Jan Howard

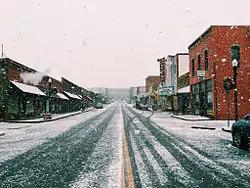
A downtown view of West Plains, Missouri, the hometown of Howard

Wood then brought his wife and children to Cairo, Illinois where he planned to work in a canning factory. After Lula discovered the dilapidated conditions in Cairo, she and her children left. Wood then moved his family to Sunflower, Kansas where he taught in a public high school. Wood was then fired after engaging in an affair with another teacher. After getting a new job repairing railroad tracks, Wood moved the family to Verdonia, Kansas. Yet, Wood was often missing from home and spent most of his income. Lula and her children then abandoned the apartment after the landlord threatened eviction. When the car Lula was driving ran out of fuel, Lula pulled over into a residential home where an elderly couple took her and her children in for several weeks. After asking for money, the family returned back to her parents home. Lula and her husband briefly reunited in West Plains after he obtained a new teaching position. However, Wood quit his job and when he decided to move again, Lula refused. According to Lula, Wood was angered by her refusal, and held a butcher knife to throat in response. His actions were interrupted when a friend knocked on the front door of their home. Lula and her three sons fled to her family's Oklahoma home the same day. Lula and Wood divorced in 1953.